Magdalena, Laguna

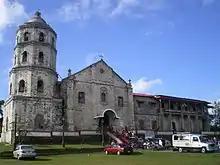
St. Mary Magdalene Parish Church

Magdalena recently held its first Kawayan Festival to mark the town's 185th Foundation Day. The colorful festival celebrates the native bamboo and its role in the culture and livelihood of the town and to promote bamboo-based industries.